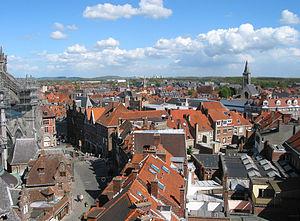
Tournai (Belgique), Vue sur la partie nord-est de la ville, sur l'extrémité du choeur de la cathédrale Notre-Dame (XIIIe siècle) et sur l'église St-Nicolas (XII-XVe siècle) depuis le chemin de ronde du beffroi.